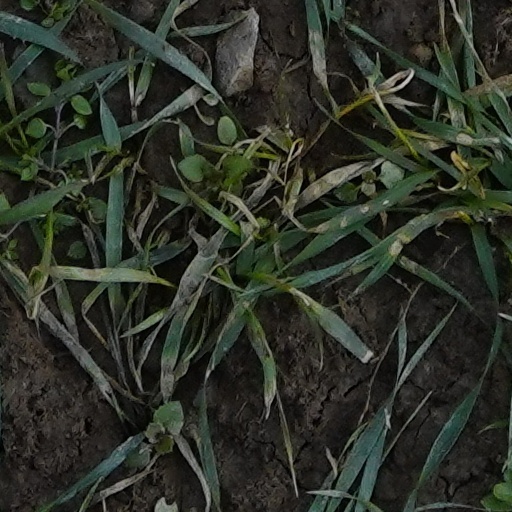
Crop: wheat